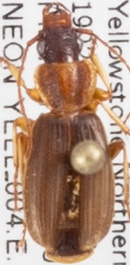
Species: Cymindis cribricollis
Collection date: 2018-07-26
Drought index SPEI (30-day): -1.348
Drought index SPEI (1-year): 1.834
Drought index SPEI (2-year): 1.01